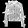
Label: Coat